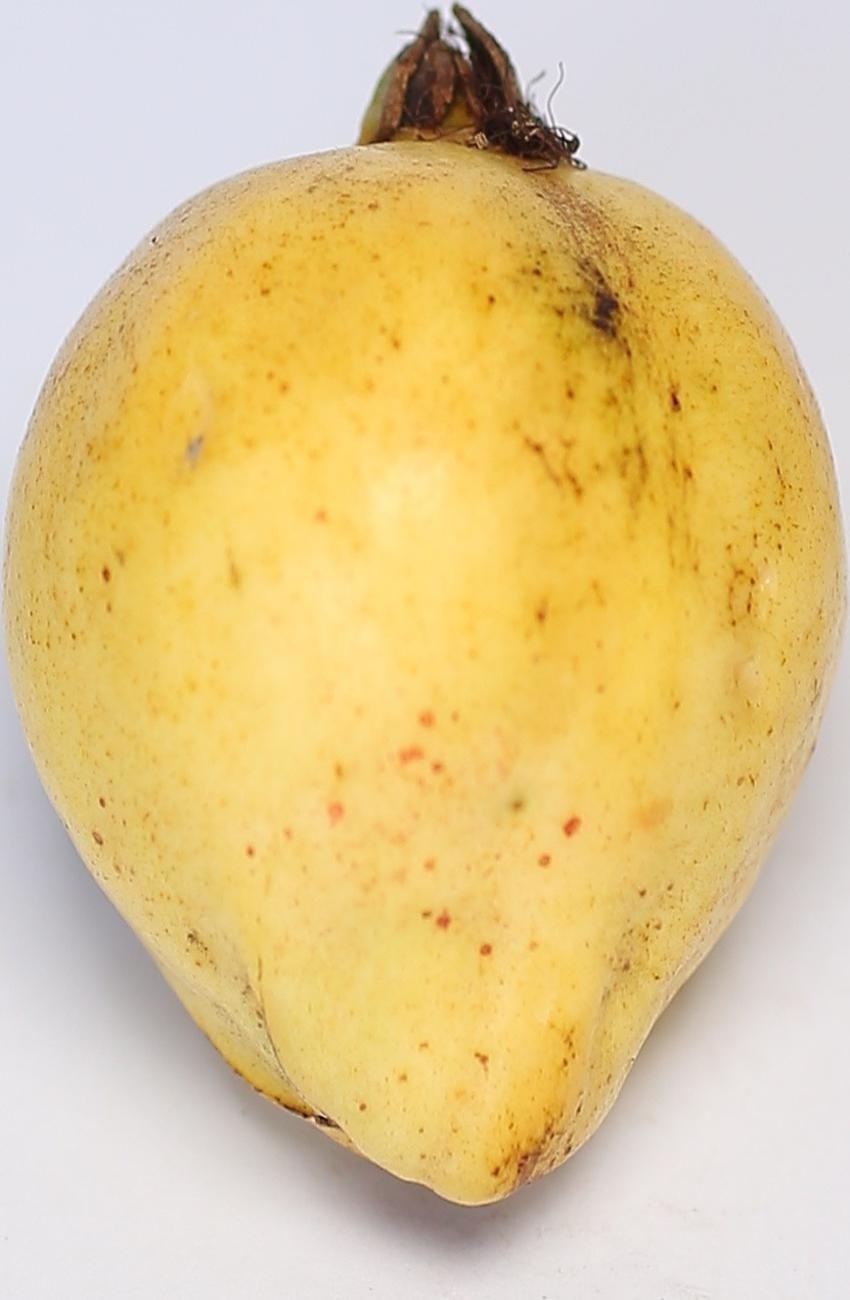
Maturity: ripe
Variety: riyali